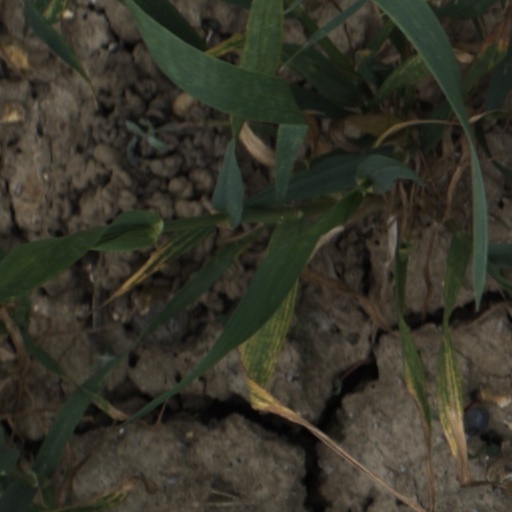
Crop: wheat